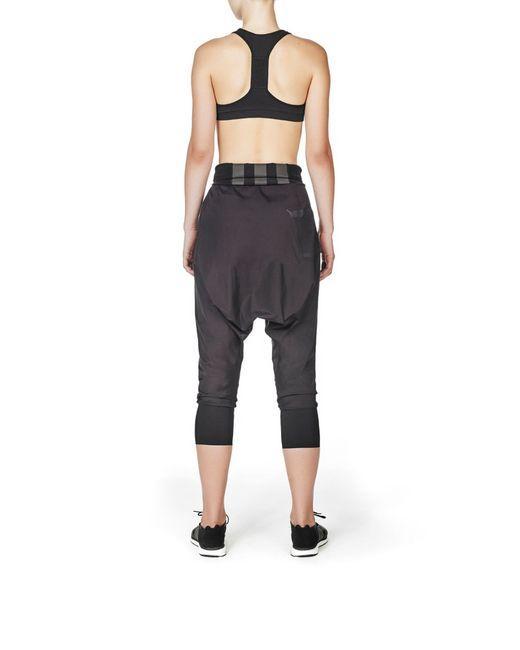
Schwarzes Crop-Top mit schwarzer taillierter Hose für Damen